Khojaly massacre memorials

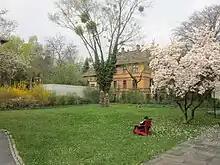

There are memorials around the globe dedicated to the Azerbaijani victims of the Khojaly massacre — mostly civilians, but also armed troops — by local irregular Armenian forces and the 366th CIS regiment in the town of Khojaly on 26 February 1992.